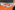
Number: 3